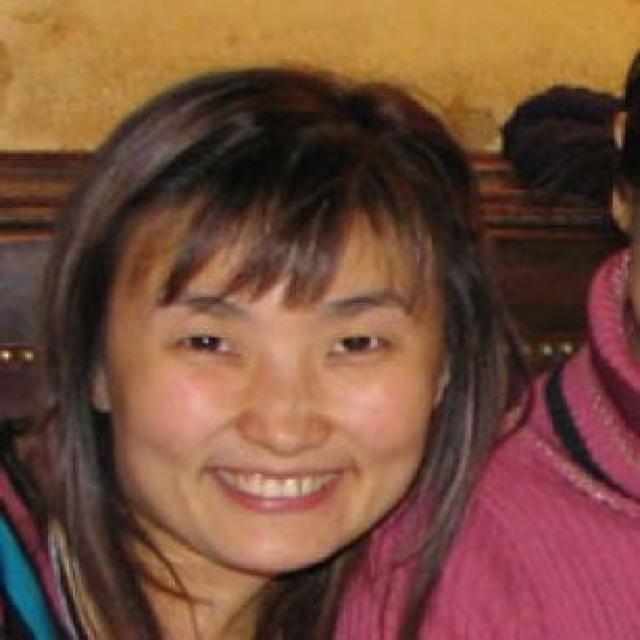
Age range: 21-44